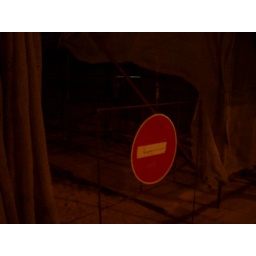
hole in the wall bar